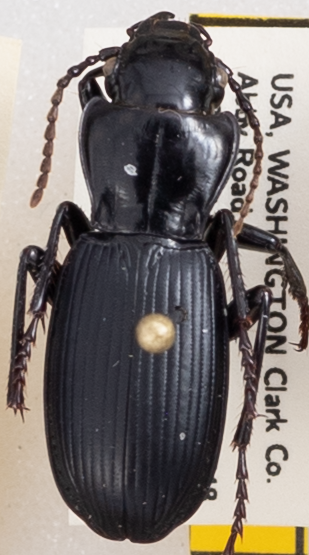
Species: Pterostichus lama
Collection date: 2019-08-20
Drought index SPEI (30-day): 0.188
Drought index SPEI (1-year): -2.09
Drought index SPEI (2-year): -2.09